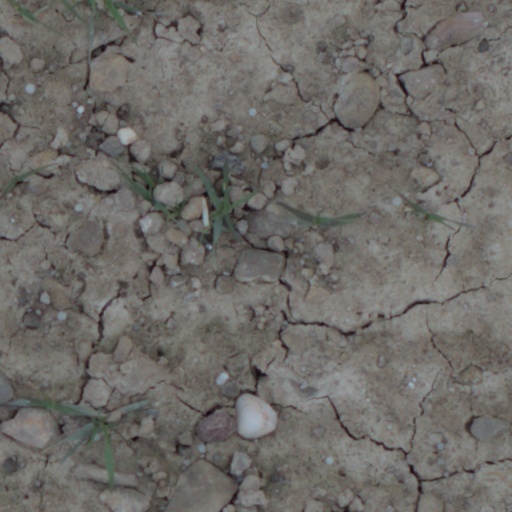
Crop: wheat